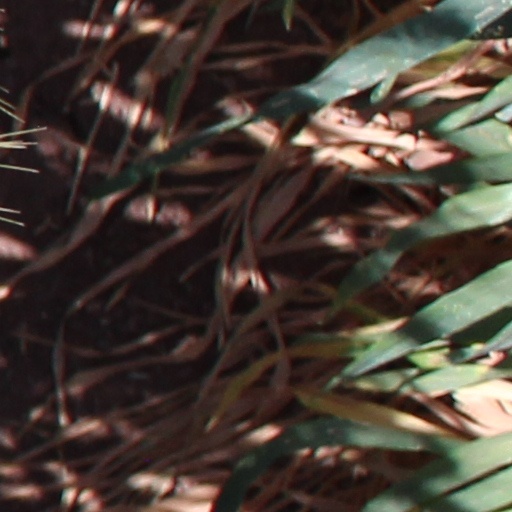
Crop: wheat